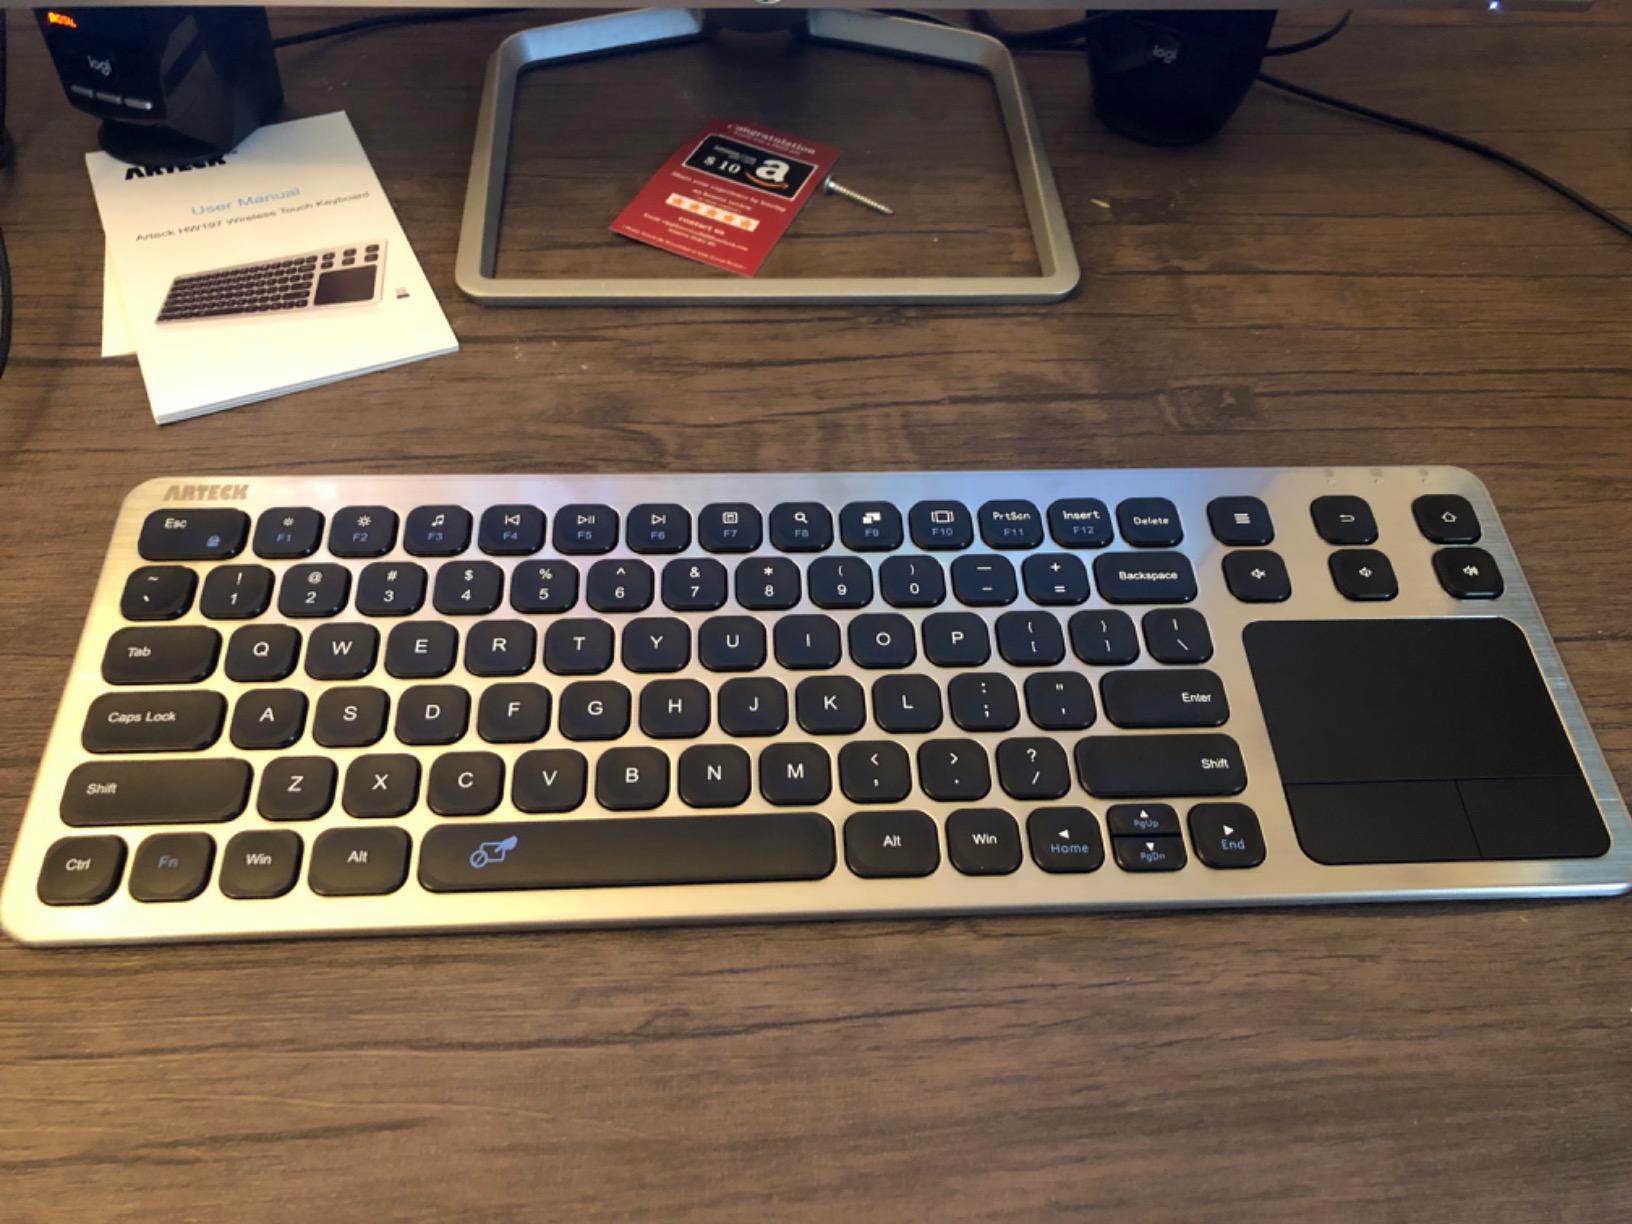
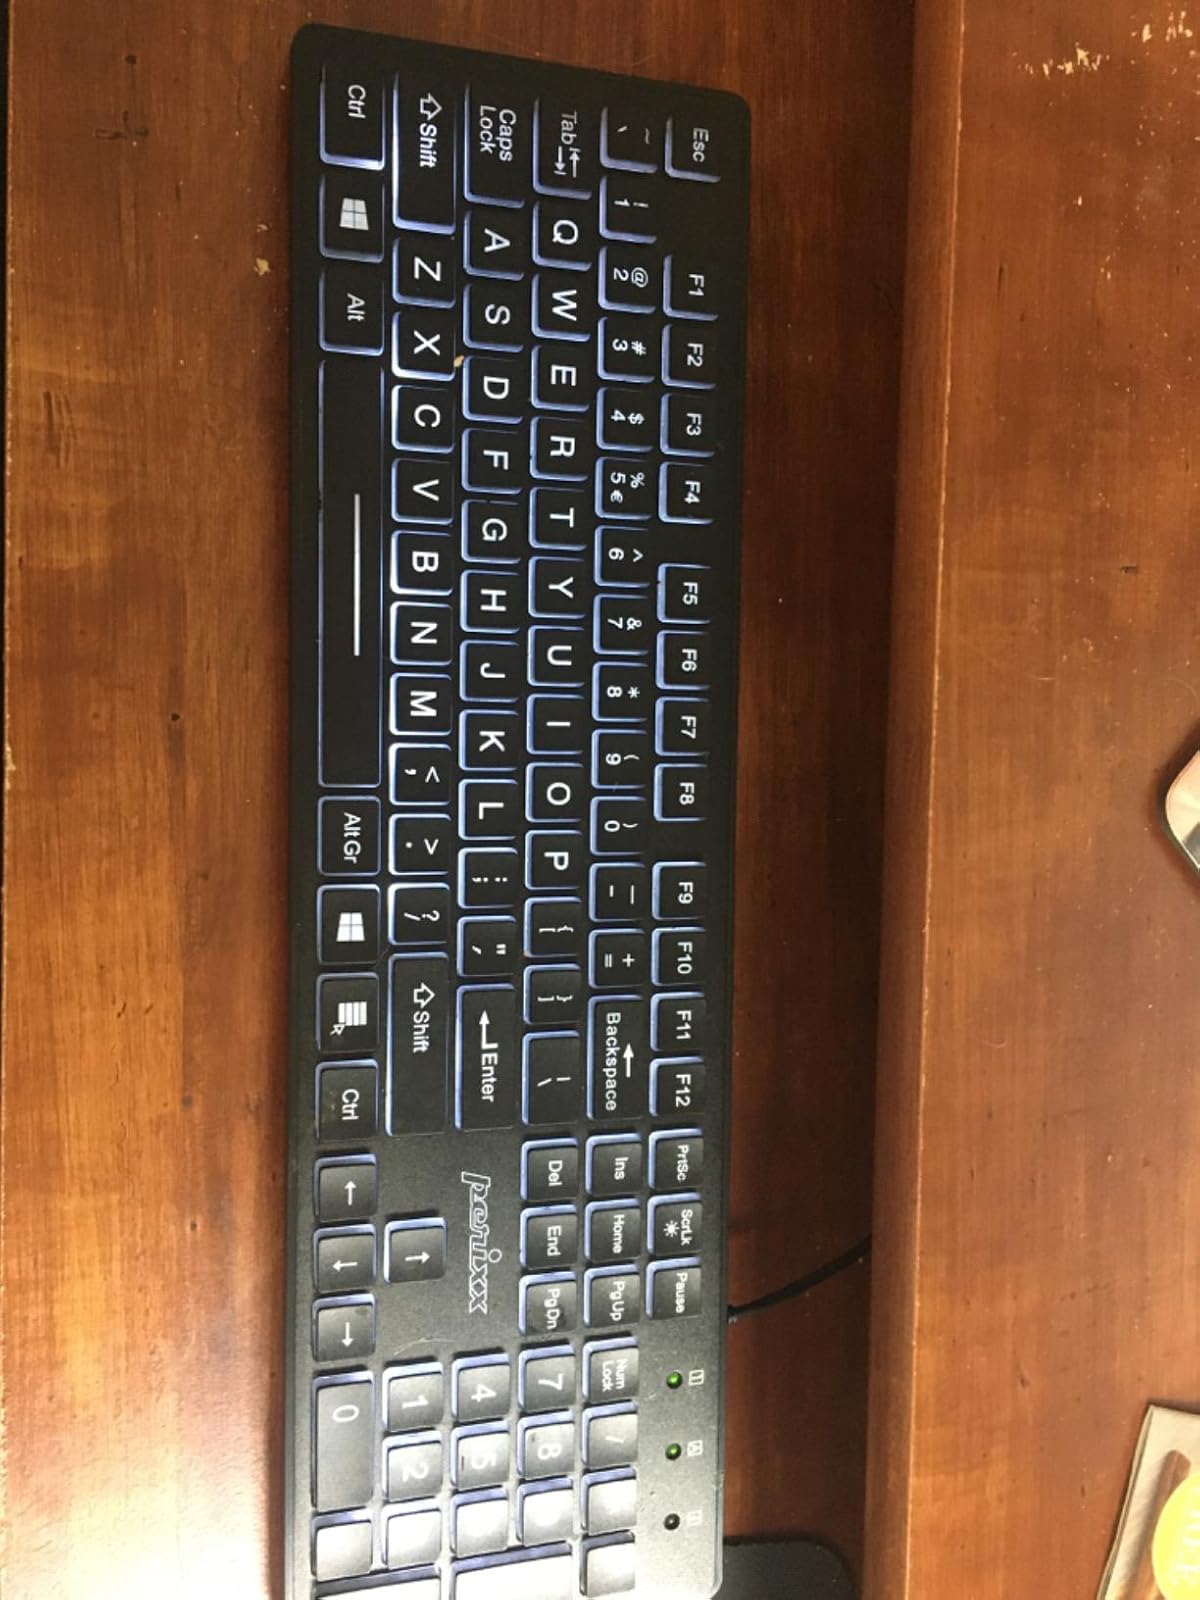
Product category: keyboard
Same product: no